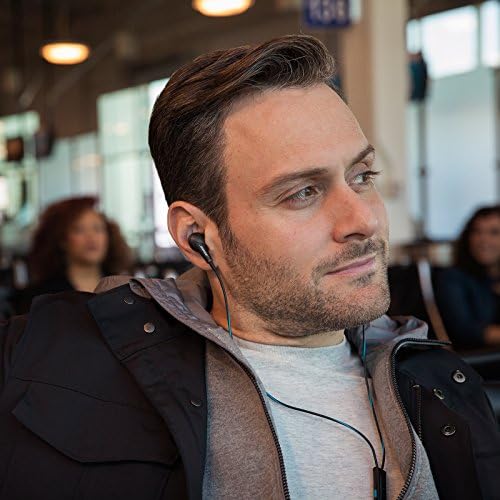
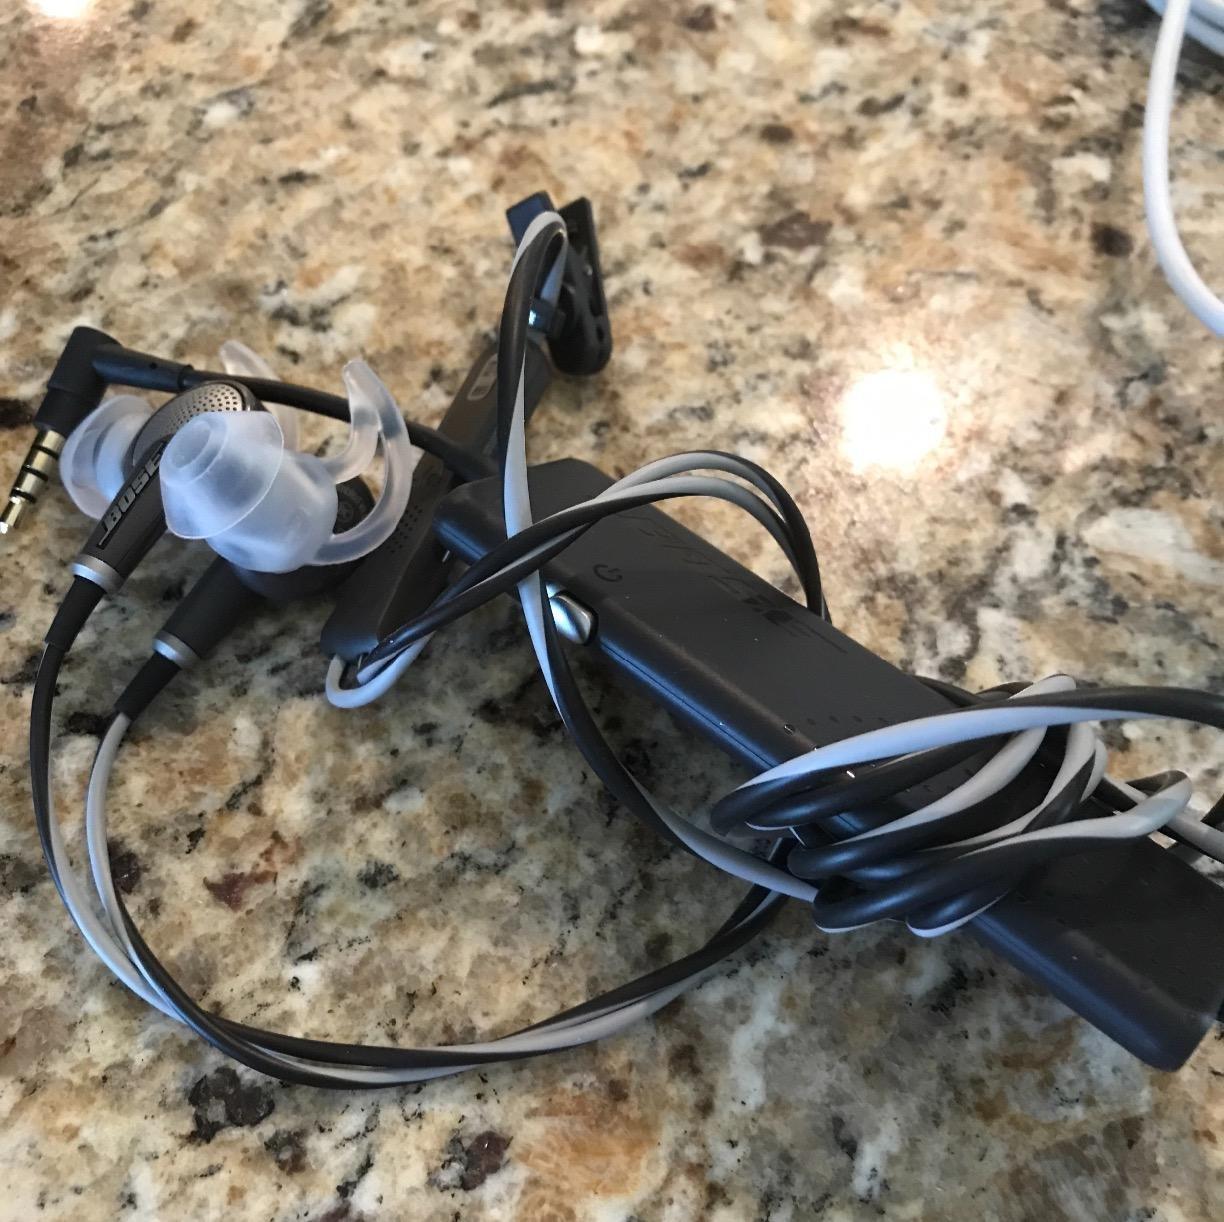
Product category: headphones
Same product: yes